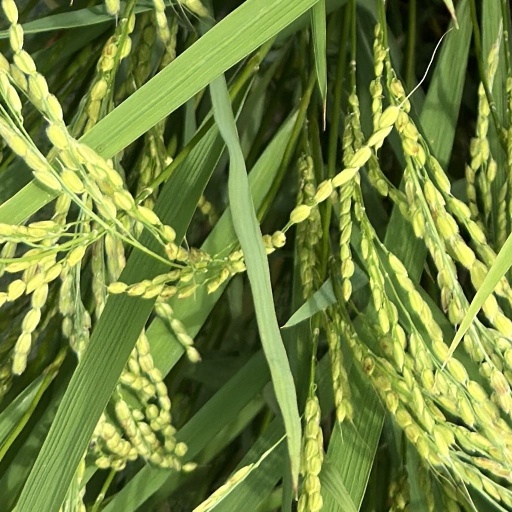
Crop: rice